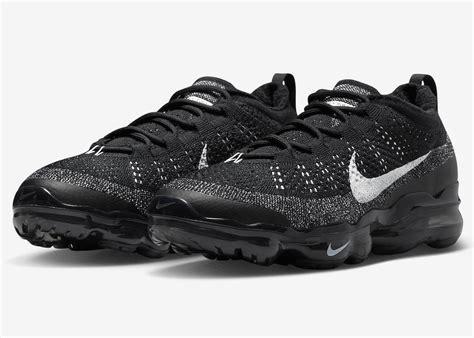
Brand: Nike
Model: Air Vapormax 2023 Flyknit